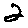
Label: 2